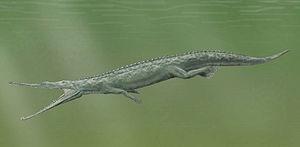
Les Thecodontia, ou thécodontes, sont un groupe paraphylétique d'archosaures.
Le Carnien est le premier étage stratigraphique du Trias supérieur. Il est situé entre 237 Ma et 227 Ma environ. Il est précédé par le Ladinien, dernier étage du Trias moyen et suivi par le Norien, deuxième étage stratigraphique du Trias supérieur.
Parasuchus est un genre de petit phytosaure de 2,50 mètres, qui vécut durant le Trias supérieur en Inde, en Allemagne, au Maroc et aux États-Unis.